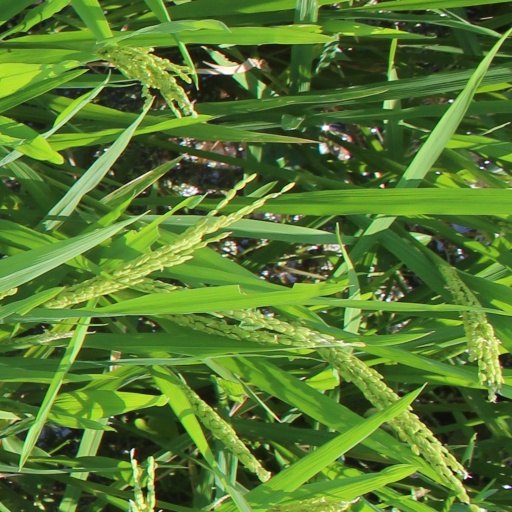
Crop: rice